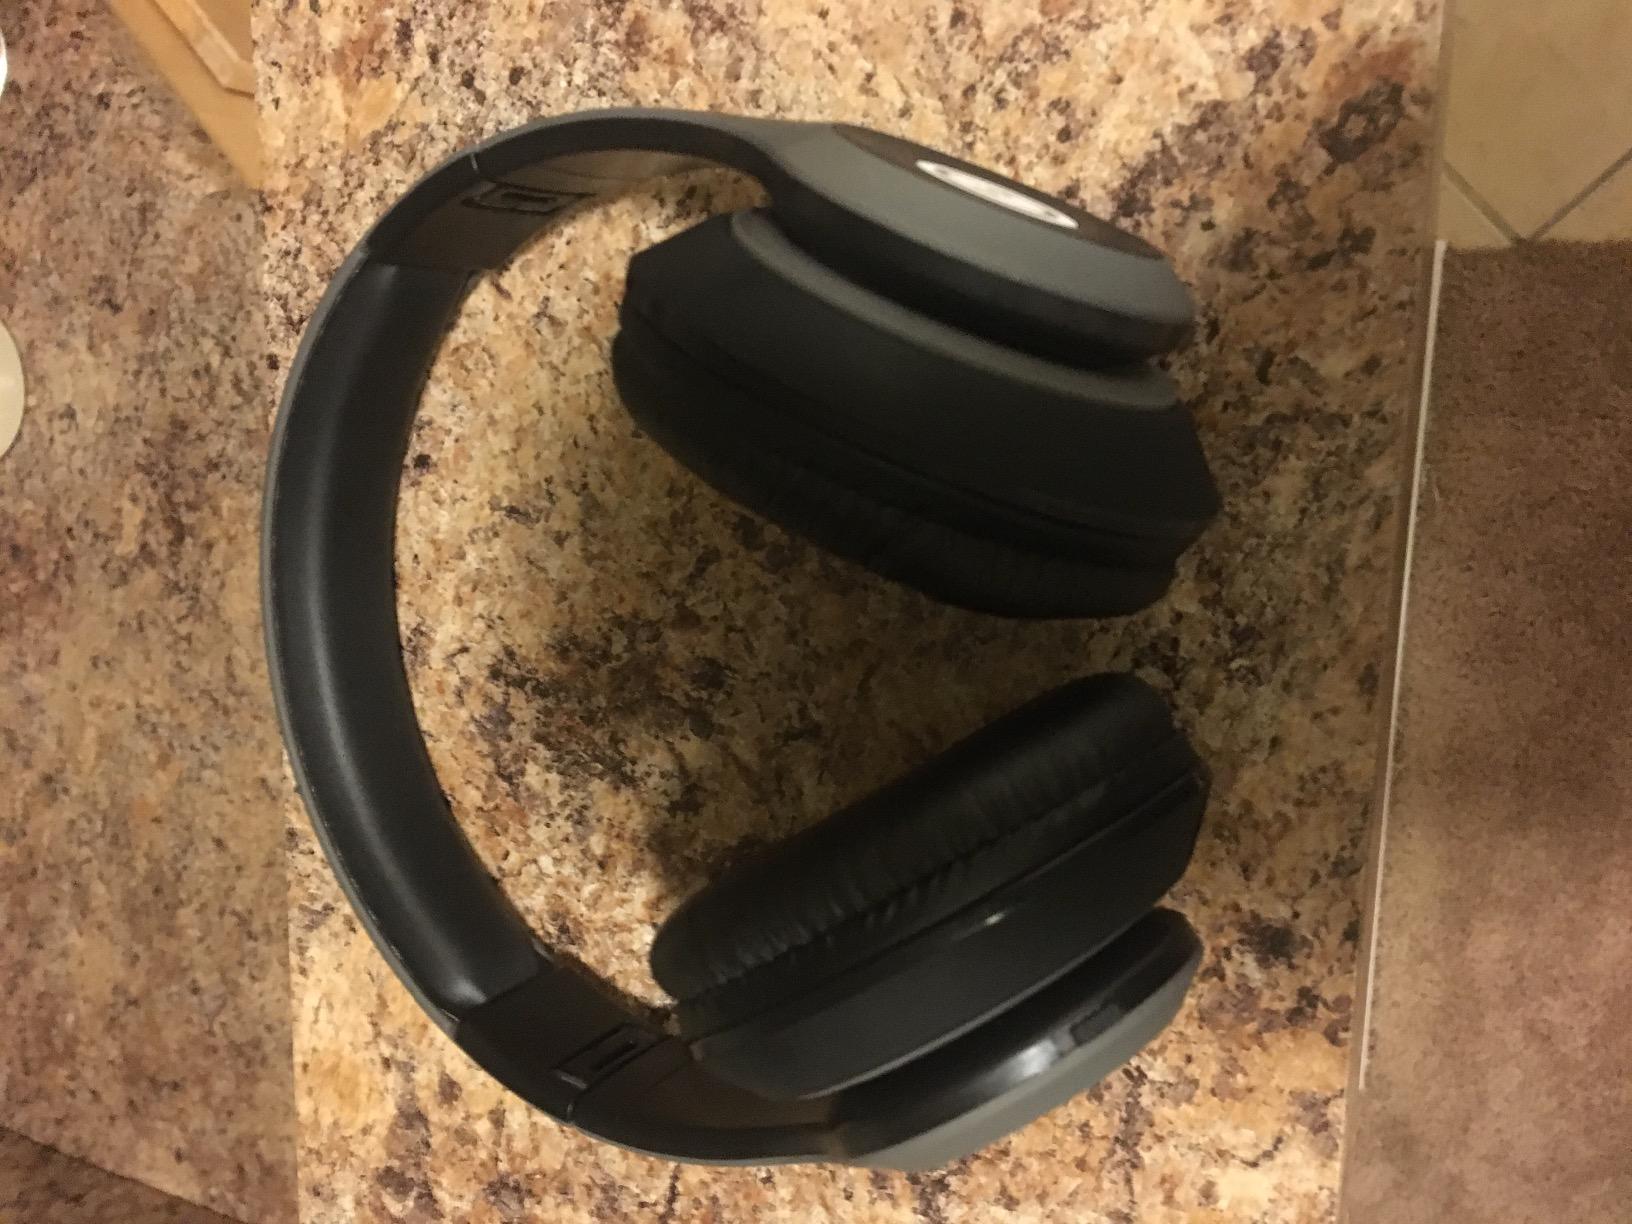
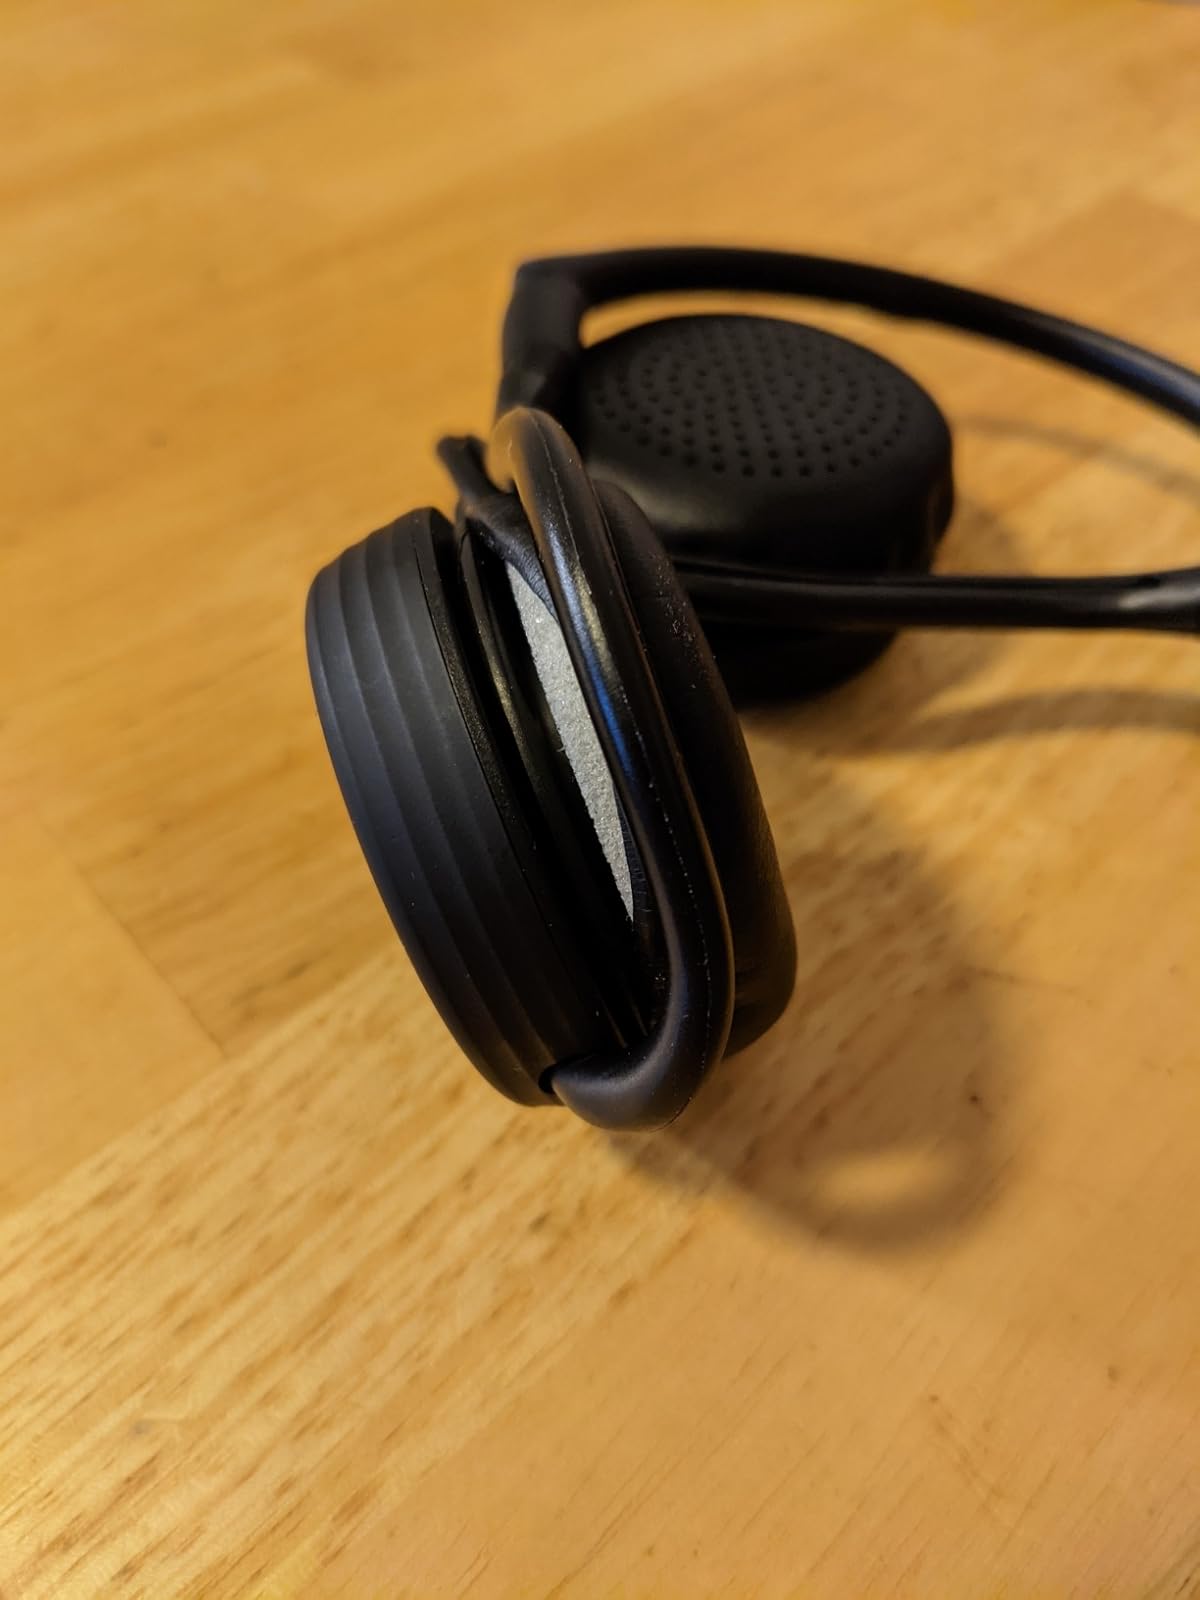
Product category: headphones
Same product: no